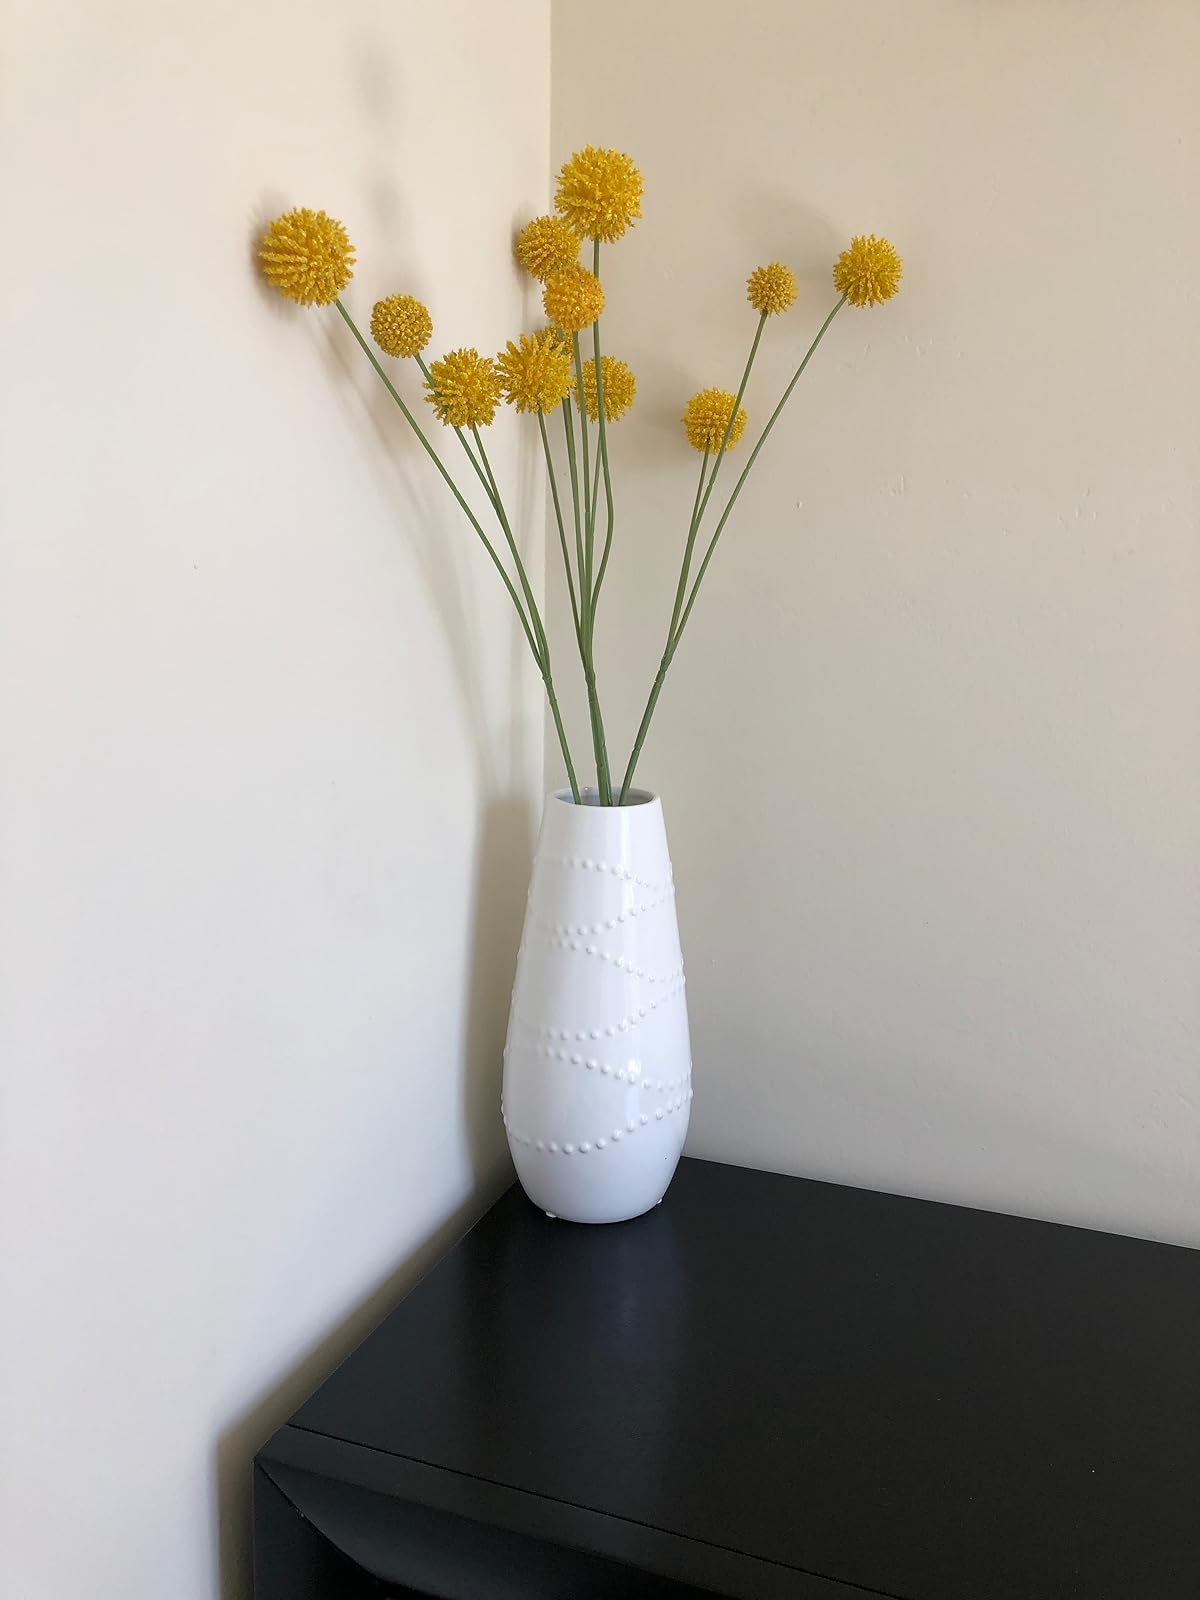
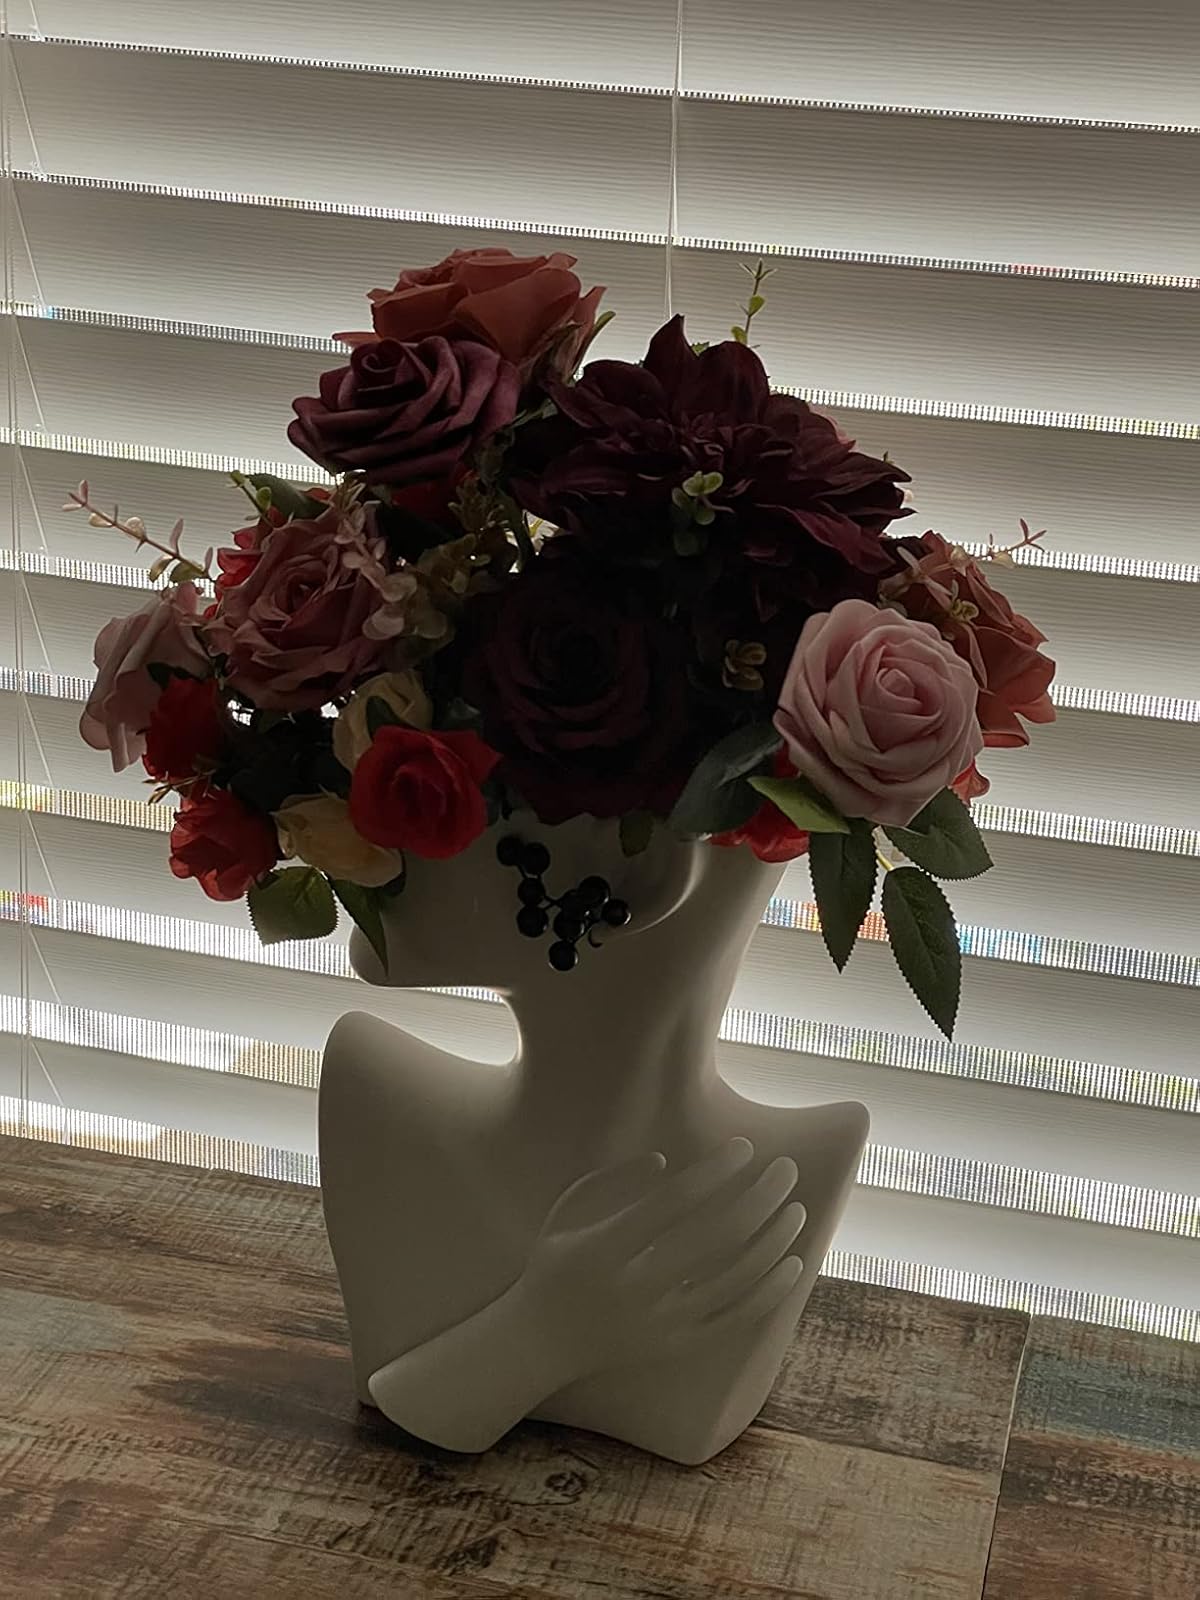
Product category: vase
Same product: no